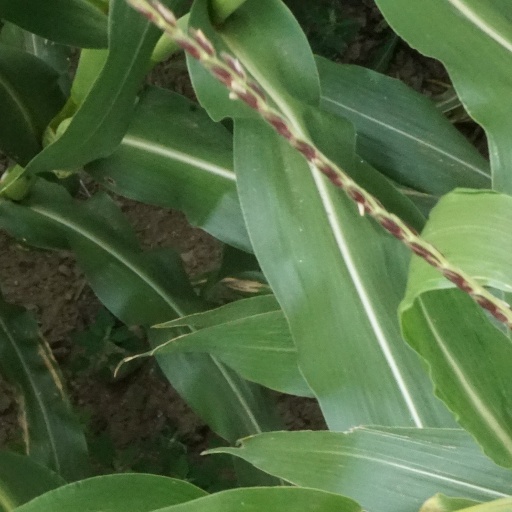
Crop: maize; corn